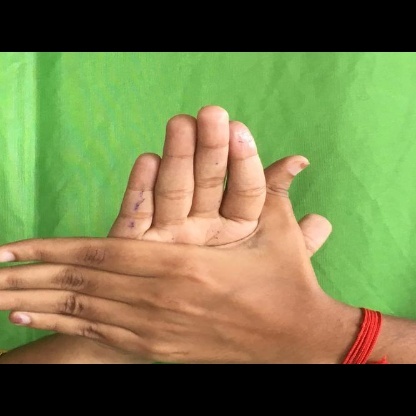
Mudra: Chakra